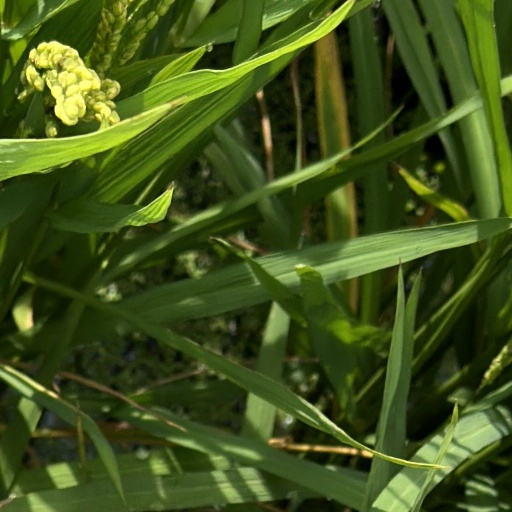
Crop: rice